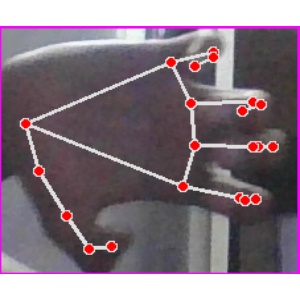
अक्षर: त